2019 Iran floods

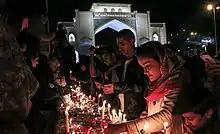
People in Shiraz light candles at Quran Gate

On 23 March, Iran's supreme leader, Ali Khamenei, commanded the Armed Forces of the Islamic Republic of Iran to participate in the relief efforts. Civil and armed forces have been mobilized since 24 March and Eshaq Jahangiri with several ministers as well as army commanders have traveled to the areas affected by floods to help people.